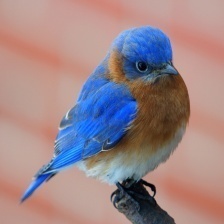
Species: EASTERN BLUEBIRD
Scientific name: SIALIA SIALIS